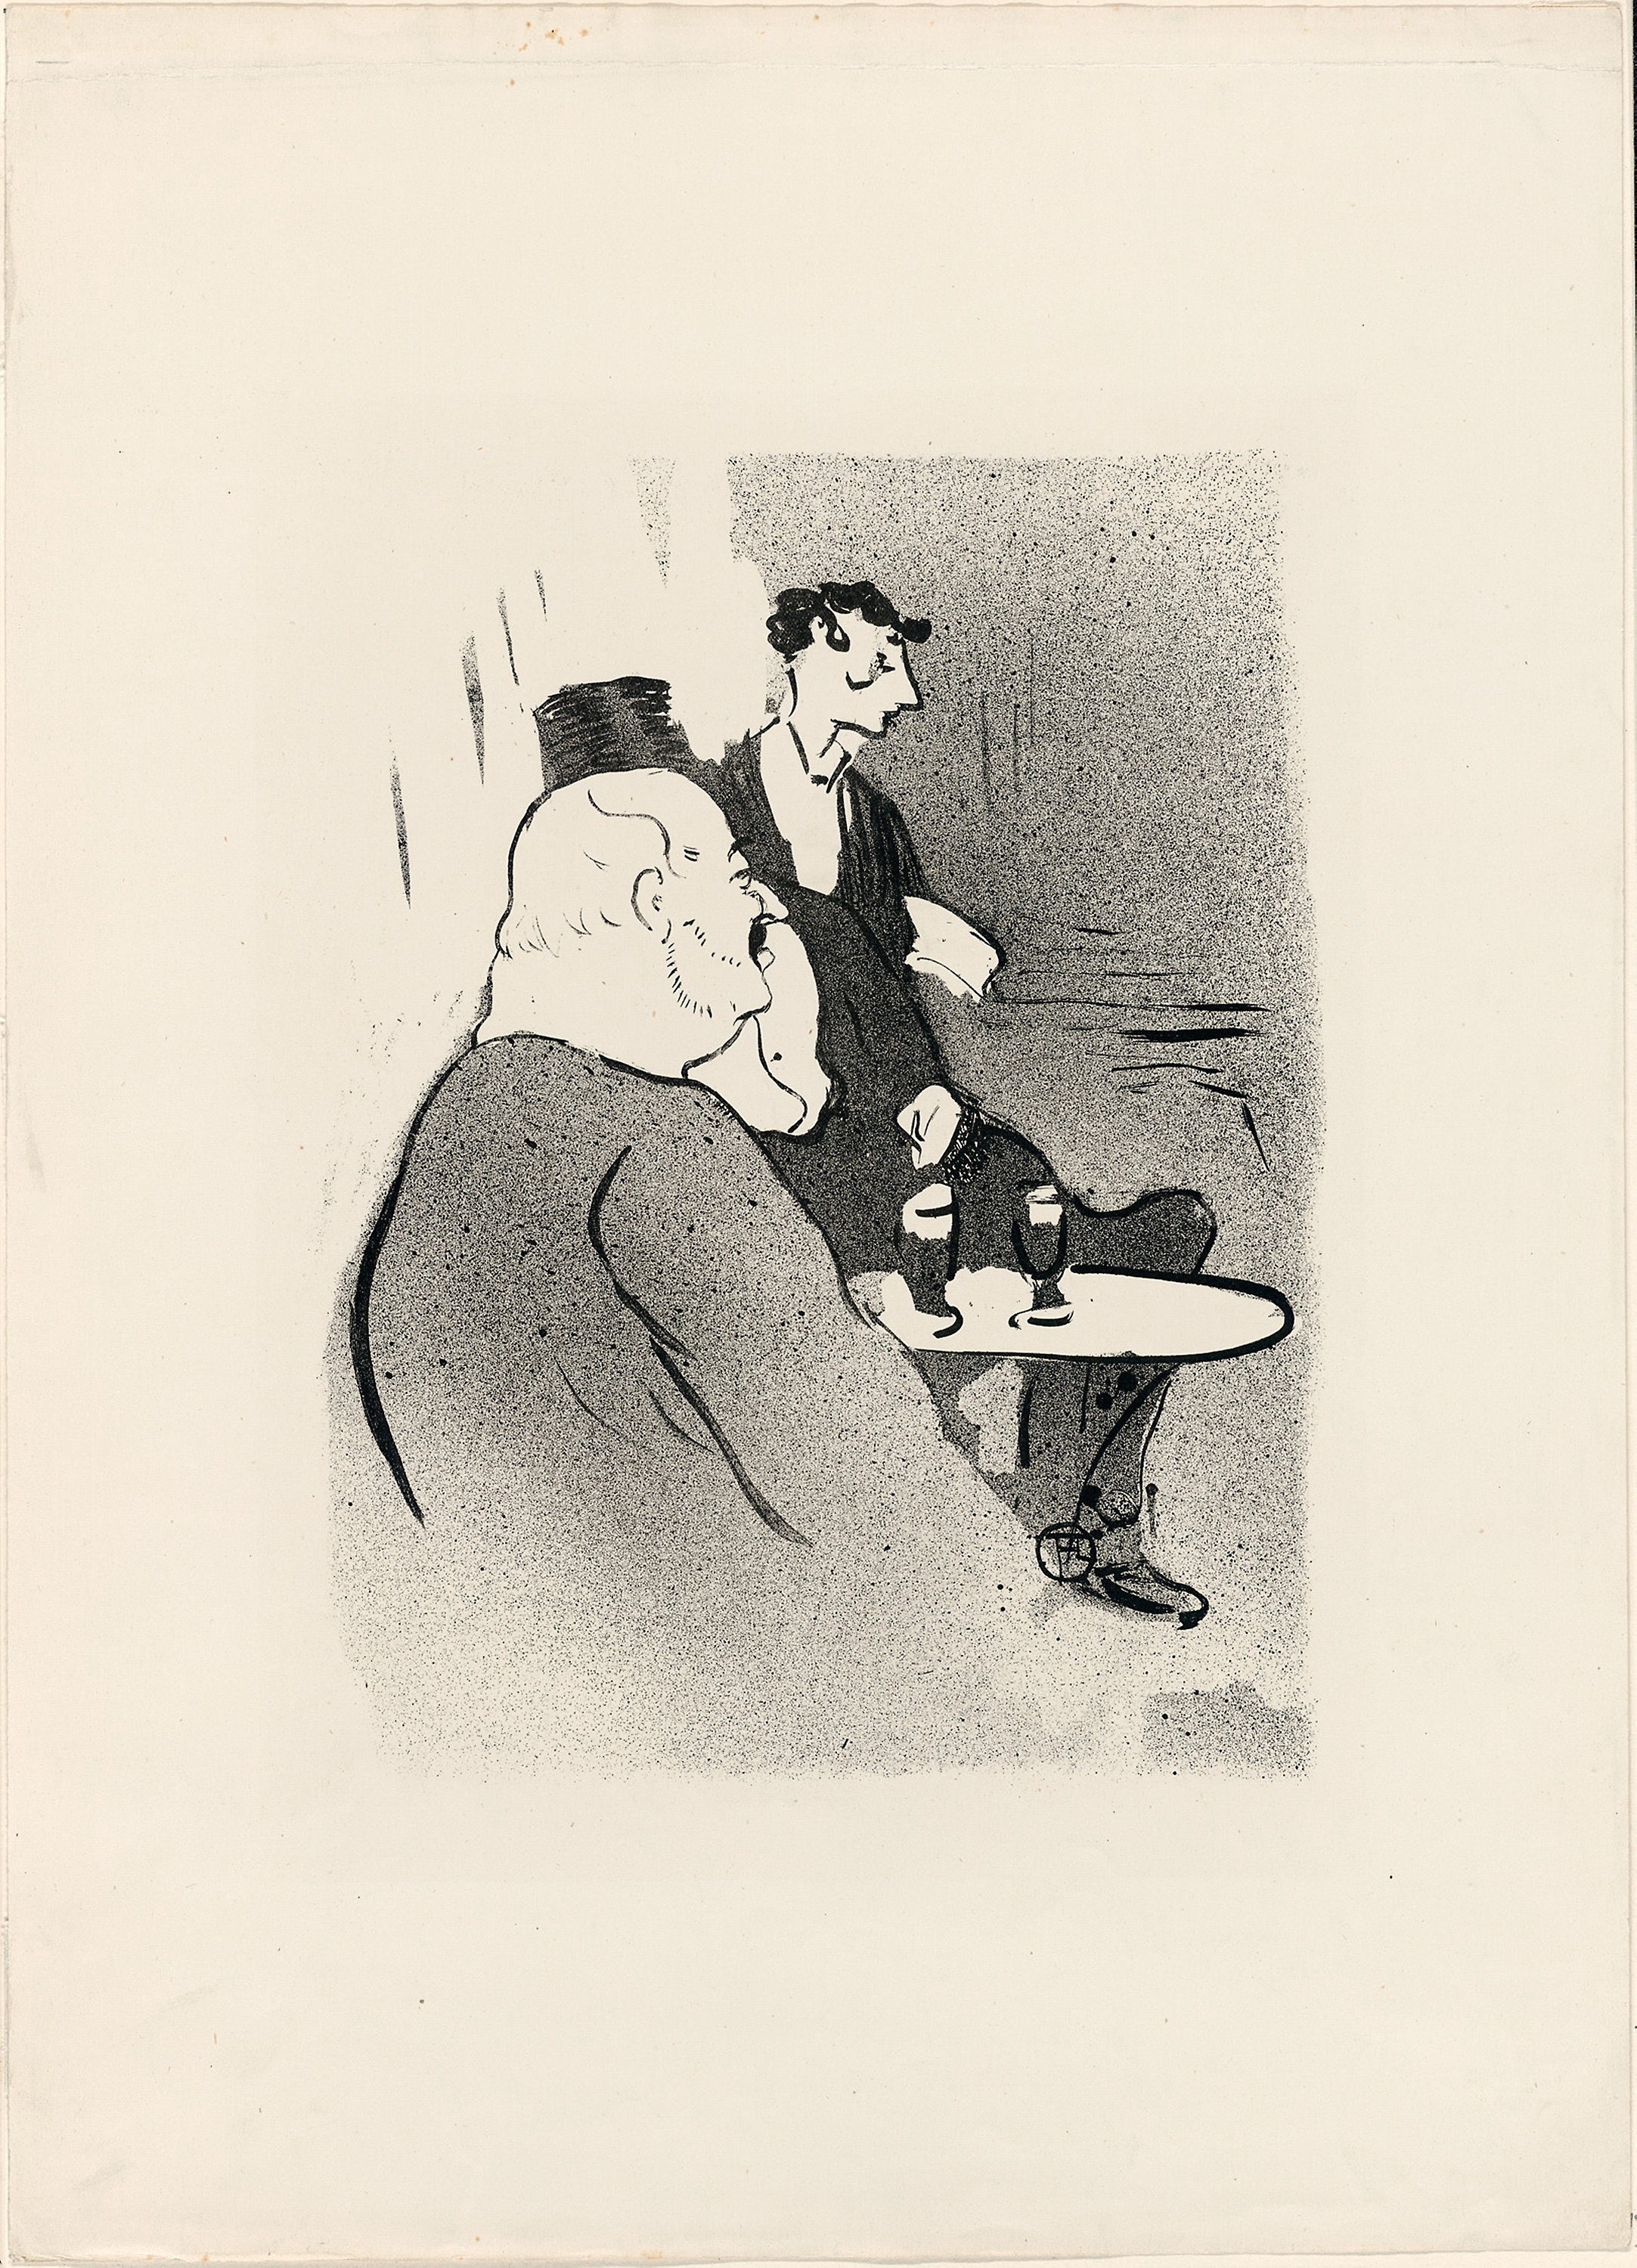
photograph, art, illustration, black and white, drawing, artwork, vintage clothing, human behavior, visual arts, font